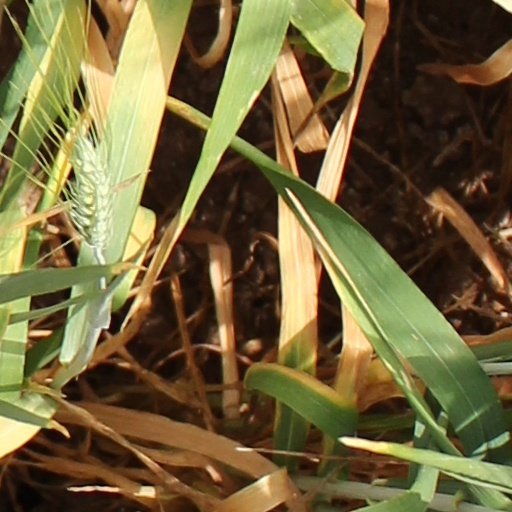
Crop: wheat